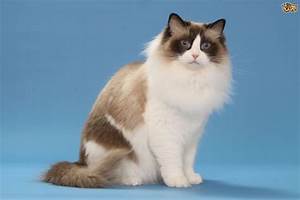
Label: cat